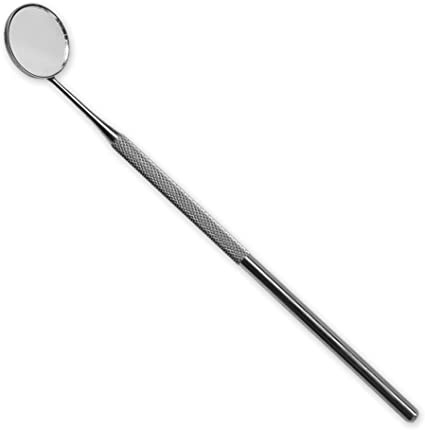
Espejo dental
Esepejo dental metálico en cuyo extremo se coloca con un ángulo aproximado de 45º un pequeño espejo circular que permite examinar la cara oculta de los dientes
Brand: Medcare
Category: Business & Industrial > Dentistry > Dental Tools > Dental Mirrors